Sara García

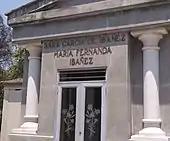
Mausoleum of Sara García and her daughter María Fernanda Ibáñez located in the Panteón Español in Mexico City

García continued working with Pardave and appeared with him on El ropavejero "The junkman" (1947) and in Azahares para tu boda "Orange blossoms for your wedding" (1950), which were her last jobs with him. Garcia's nature was also deeply irreverent, and she showed it in films like Doña Clarines (1951), in which she makes fun of her grandmother's character, something she repeated in Las señoritas Vivanco "The Misses Vivanco" (1959) and in El proceso de las señoritas Vivanco "The process of the Misses Vivanco" (1961), in both she acted with Prudencia Grifell and was directed by Mauricio de la Serna.